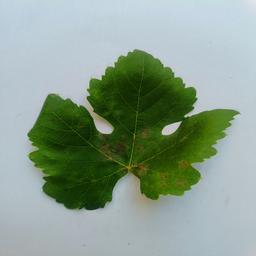
Label: Powdery Mildew